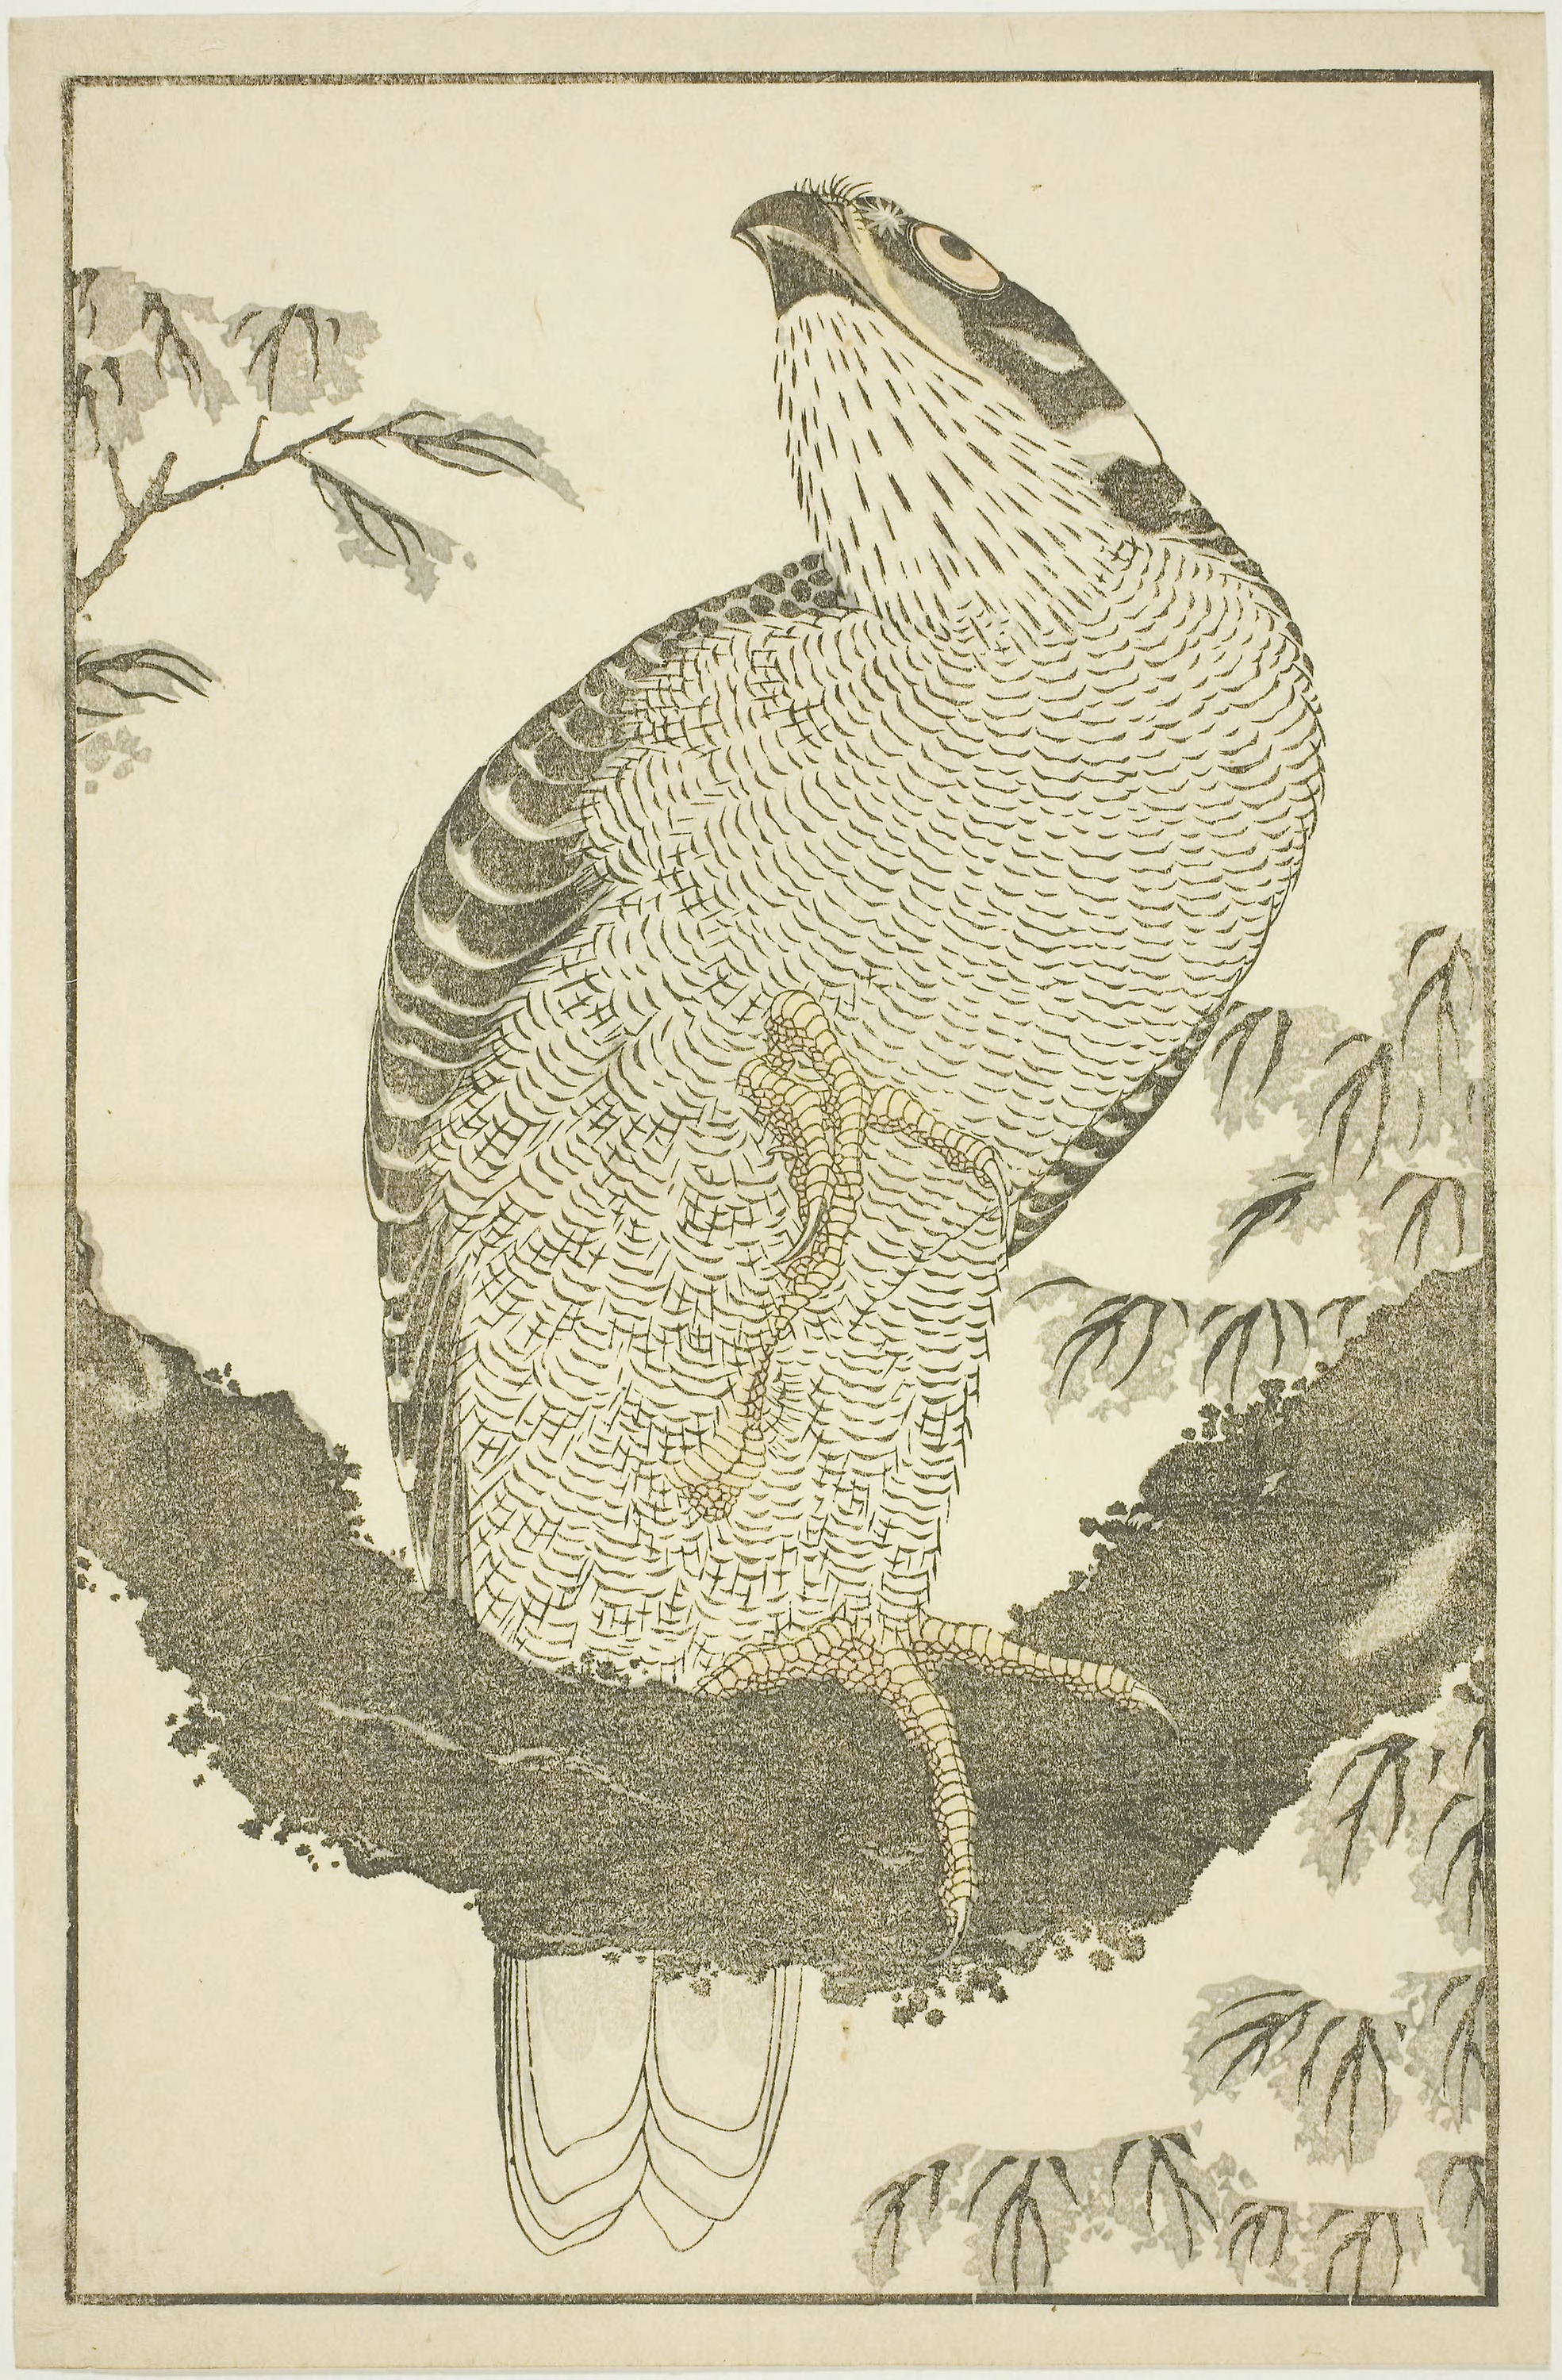
fauna, bird, vertebrate, bird of prey, beak, art, illustration, owl, feather, design, wing, artwork, printmaking, paper, drawing, pattern, picture frame, eagle, visual arts